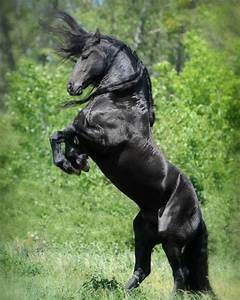
Label: cavallo